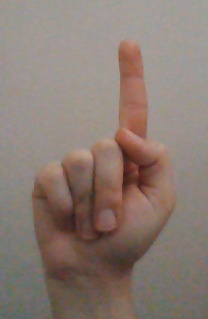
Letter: bb